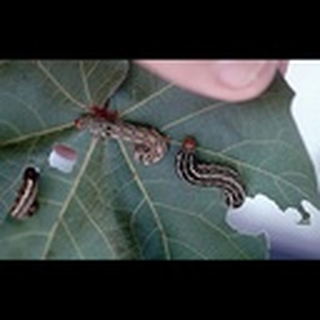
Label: cotton_army_worm